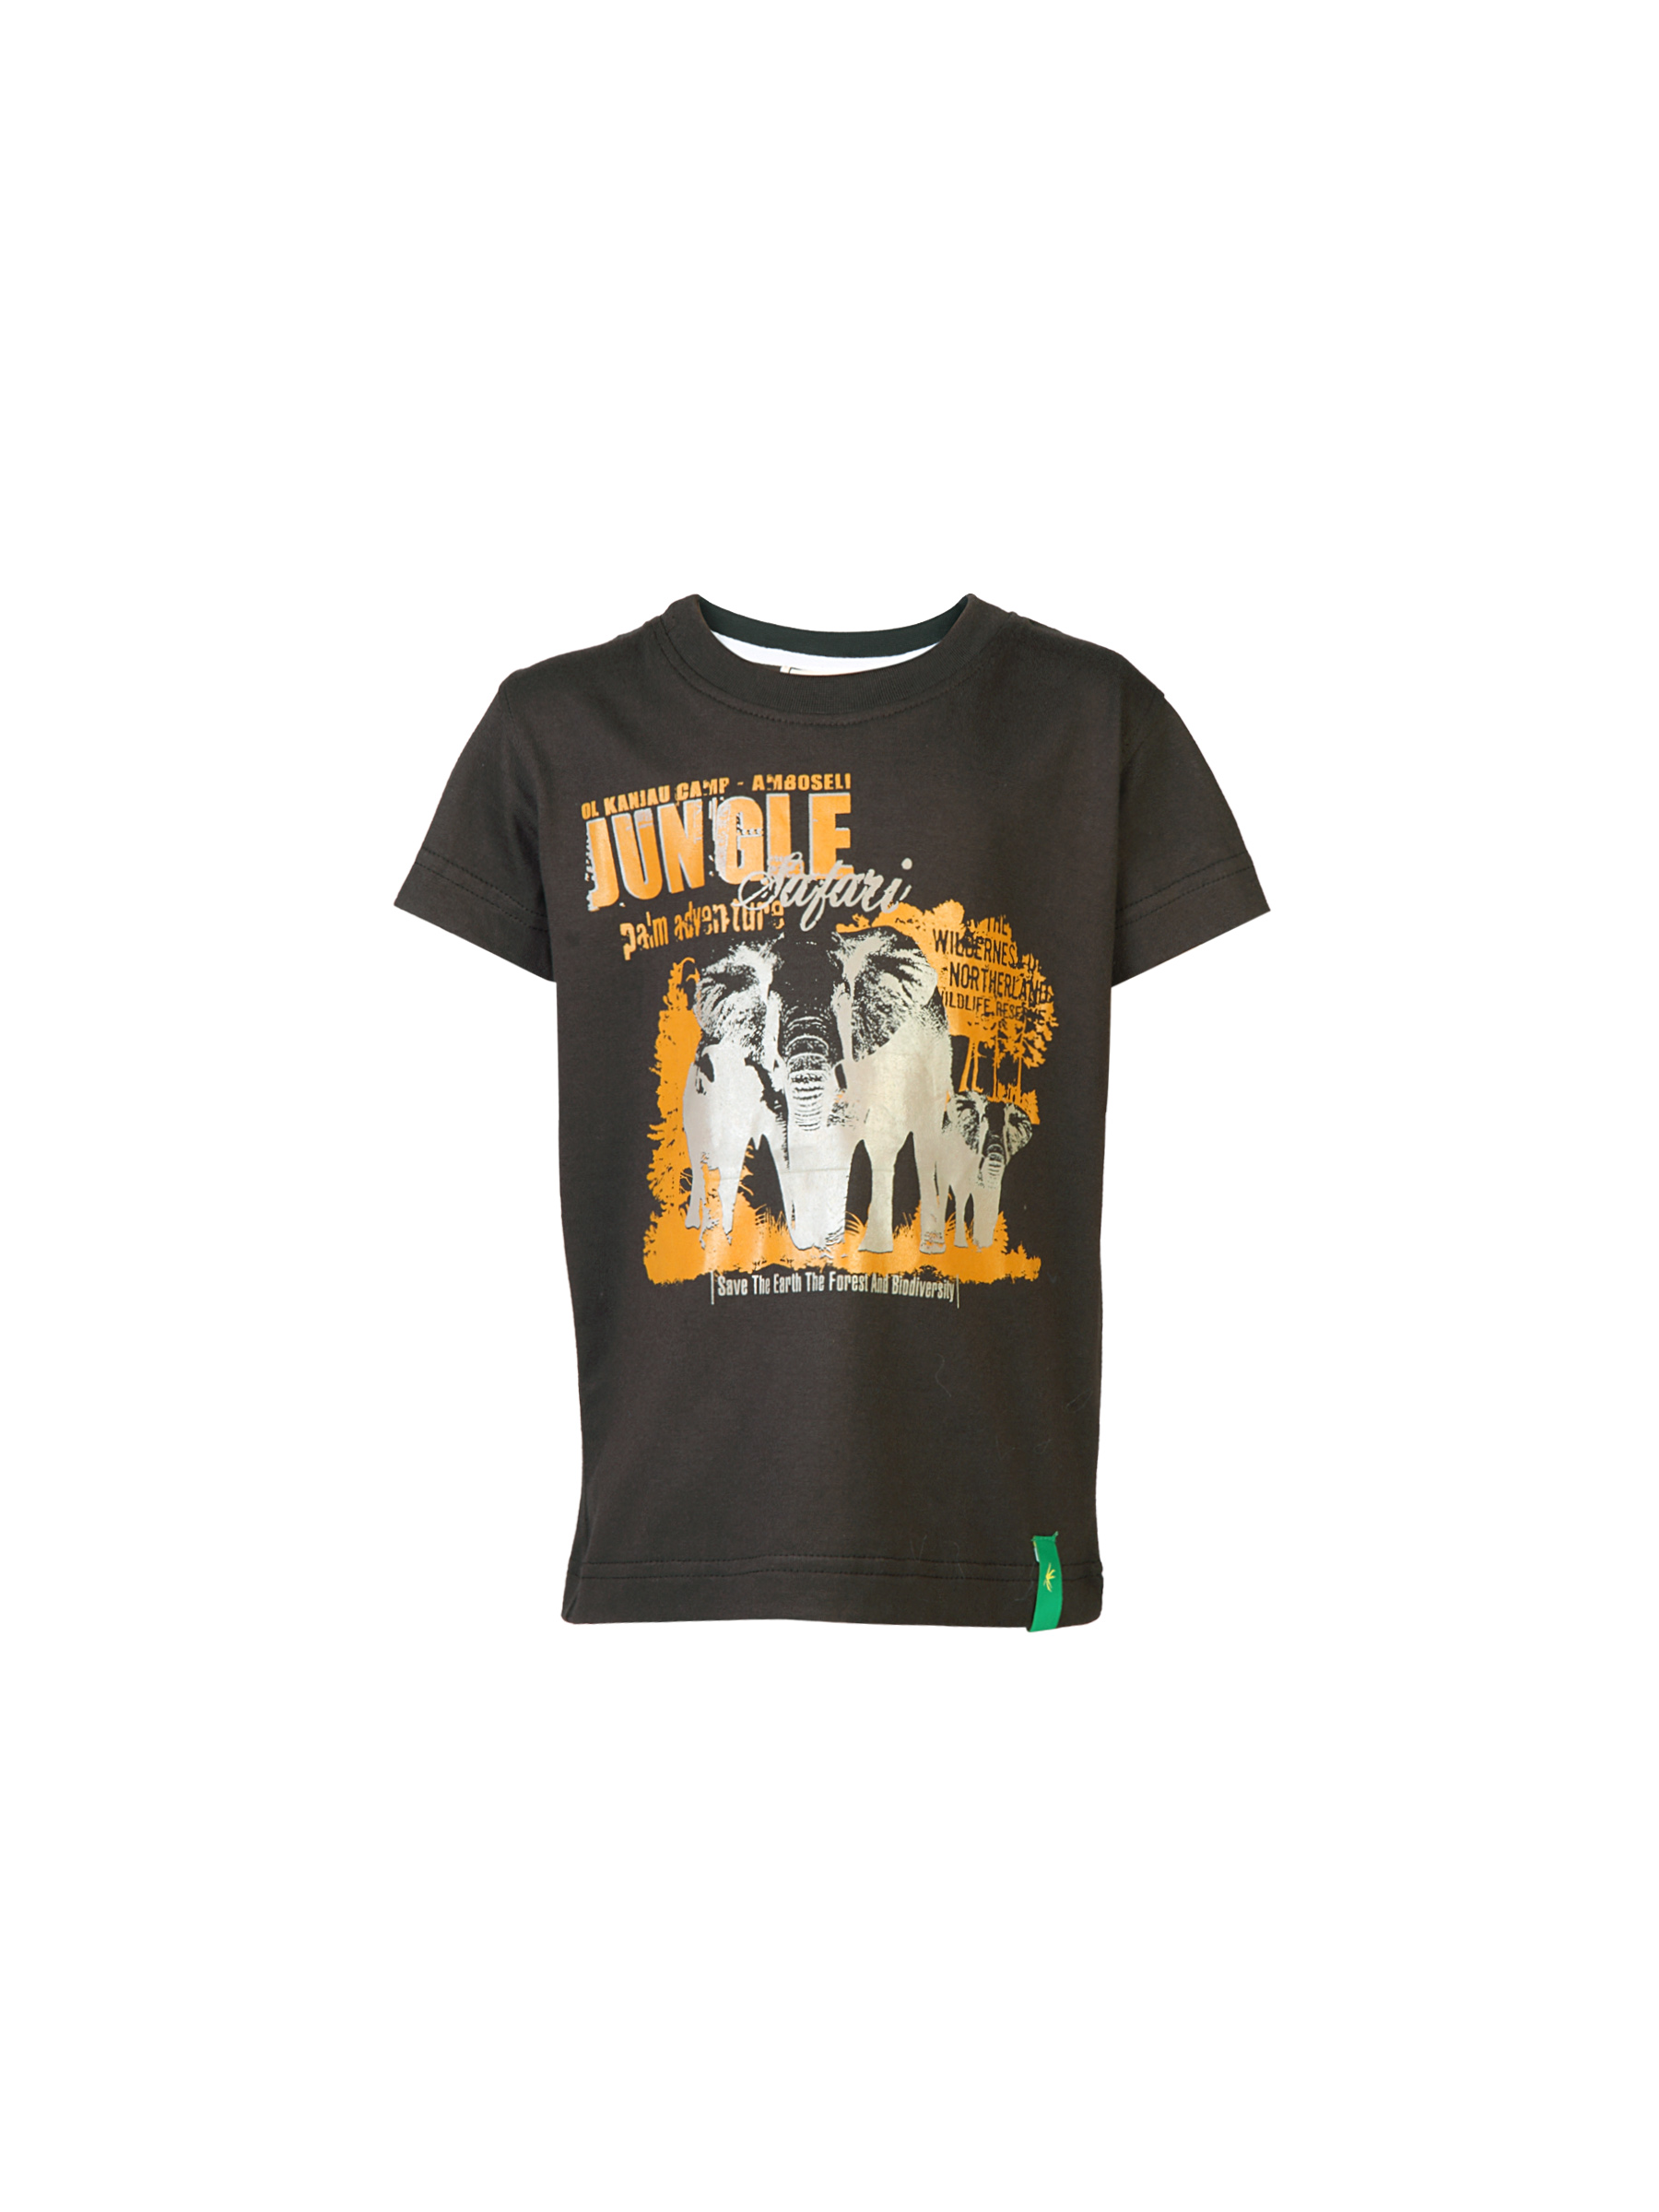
Palm Tree Kids Boys Printed Brown Tshirts
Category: Apparel / Topwear / Tshirts
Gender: Men
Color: Brown
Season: Fall 2011
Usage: Casual